Shimon Peres

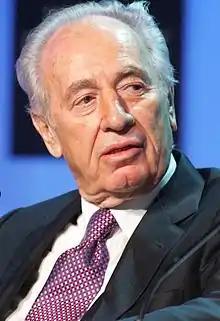
Peres in 2005

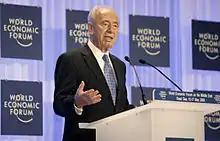
Shimon Peres at the World Economic Forum on the Middle East (2009)

While the Oslo peace policies, at the time, enjoyed the support of most Israelis, they also faced intense opposition from extreme members of Israel’s right-wing. In response to intense street protests by right-wing opponents of the Oslo peace process, a coalition of left-wing parties and peace groups organized a rally in support of the peace process in Tel Aviv's Kings Square on 4 November 1995, which both Prime Minister Rabin and Peres attended. While making his way from the stage to his car after concluding his speech to the gathered crowd of more than 100,000 people, Rabin was assassinated by Yigal Amir, a right-wing Israeli Jew who opposed the peace process.